Zlateh the Goat and Other Stories

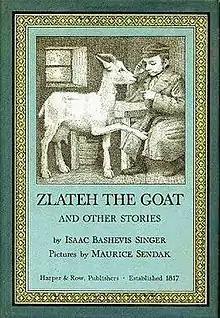
First edition (publ. Harper & Row)

Zlateh the Goat and Other Stories is a 1966 book of short stories written by Polish-born Jewish-American author Isaac Bashevis Singer. The stories were translated from Yiddish, which was Singer's language of choice for writing, by Singer and Elizabeth Shub. Maurice Sendak provided illustrations for the book. Among other recognition the book received, it was a runner-up for the Newbery Medal (i.e., a Newbery Honor Book) in 1967. It has been translated into many languages.